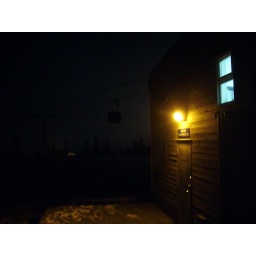
I like the diffence between the door light and the light from the window with the gondola faint in the background.